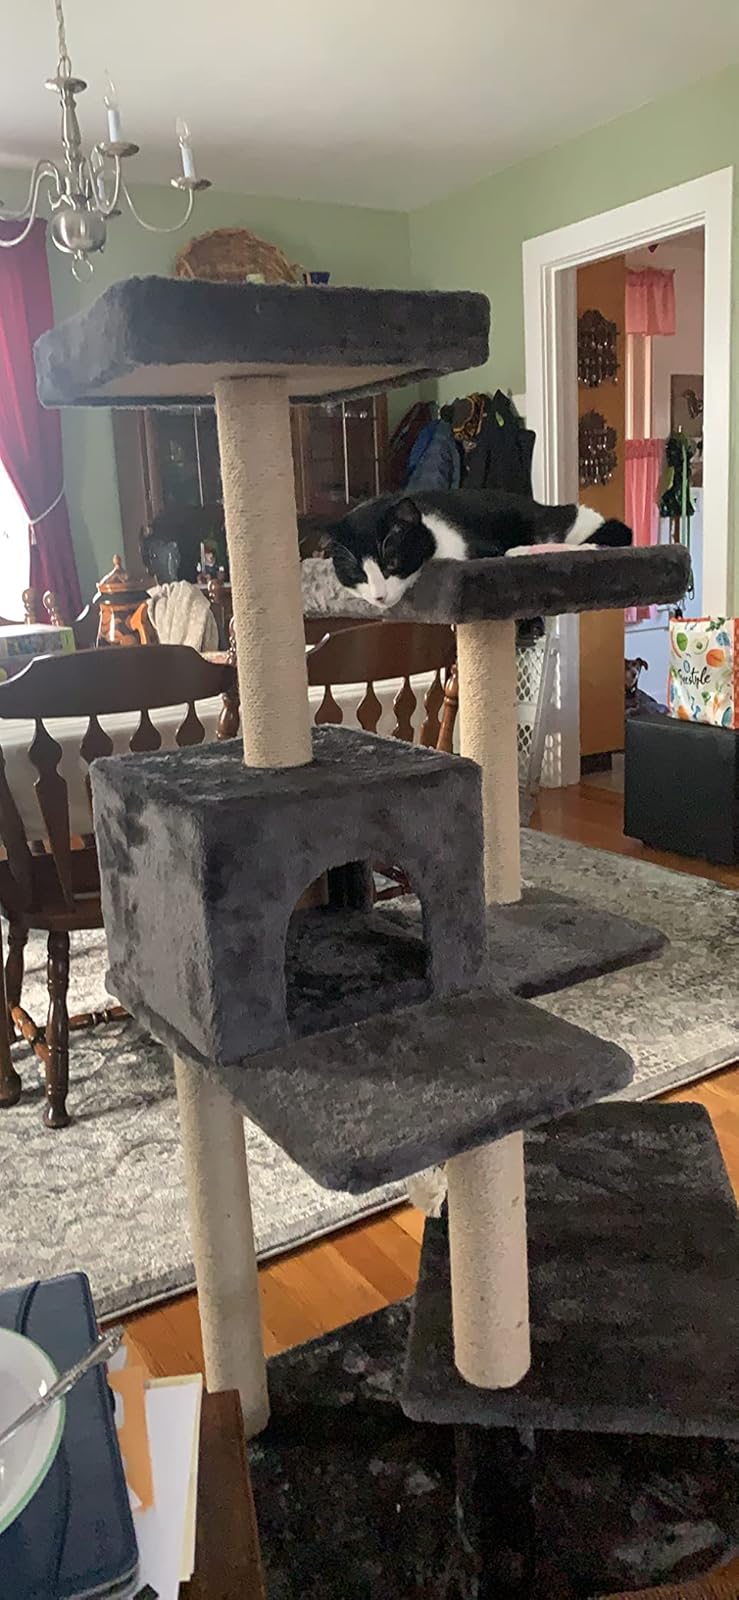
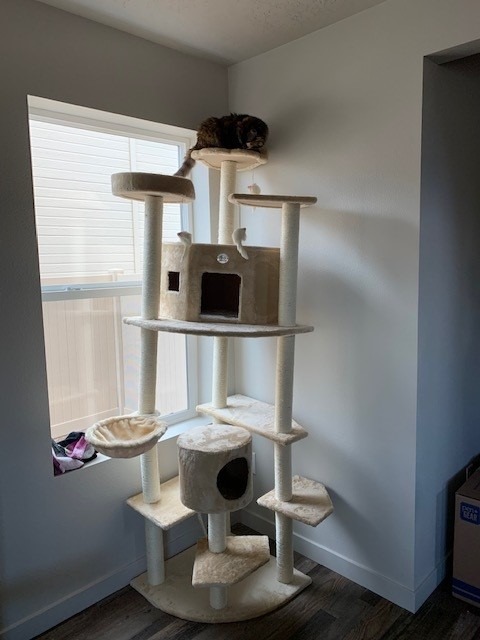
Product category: items_cat tree
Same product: no